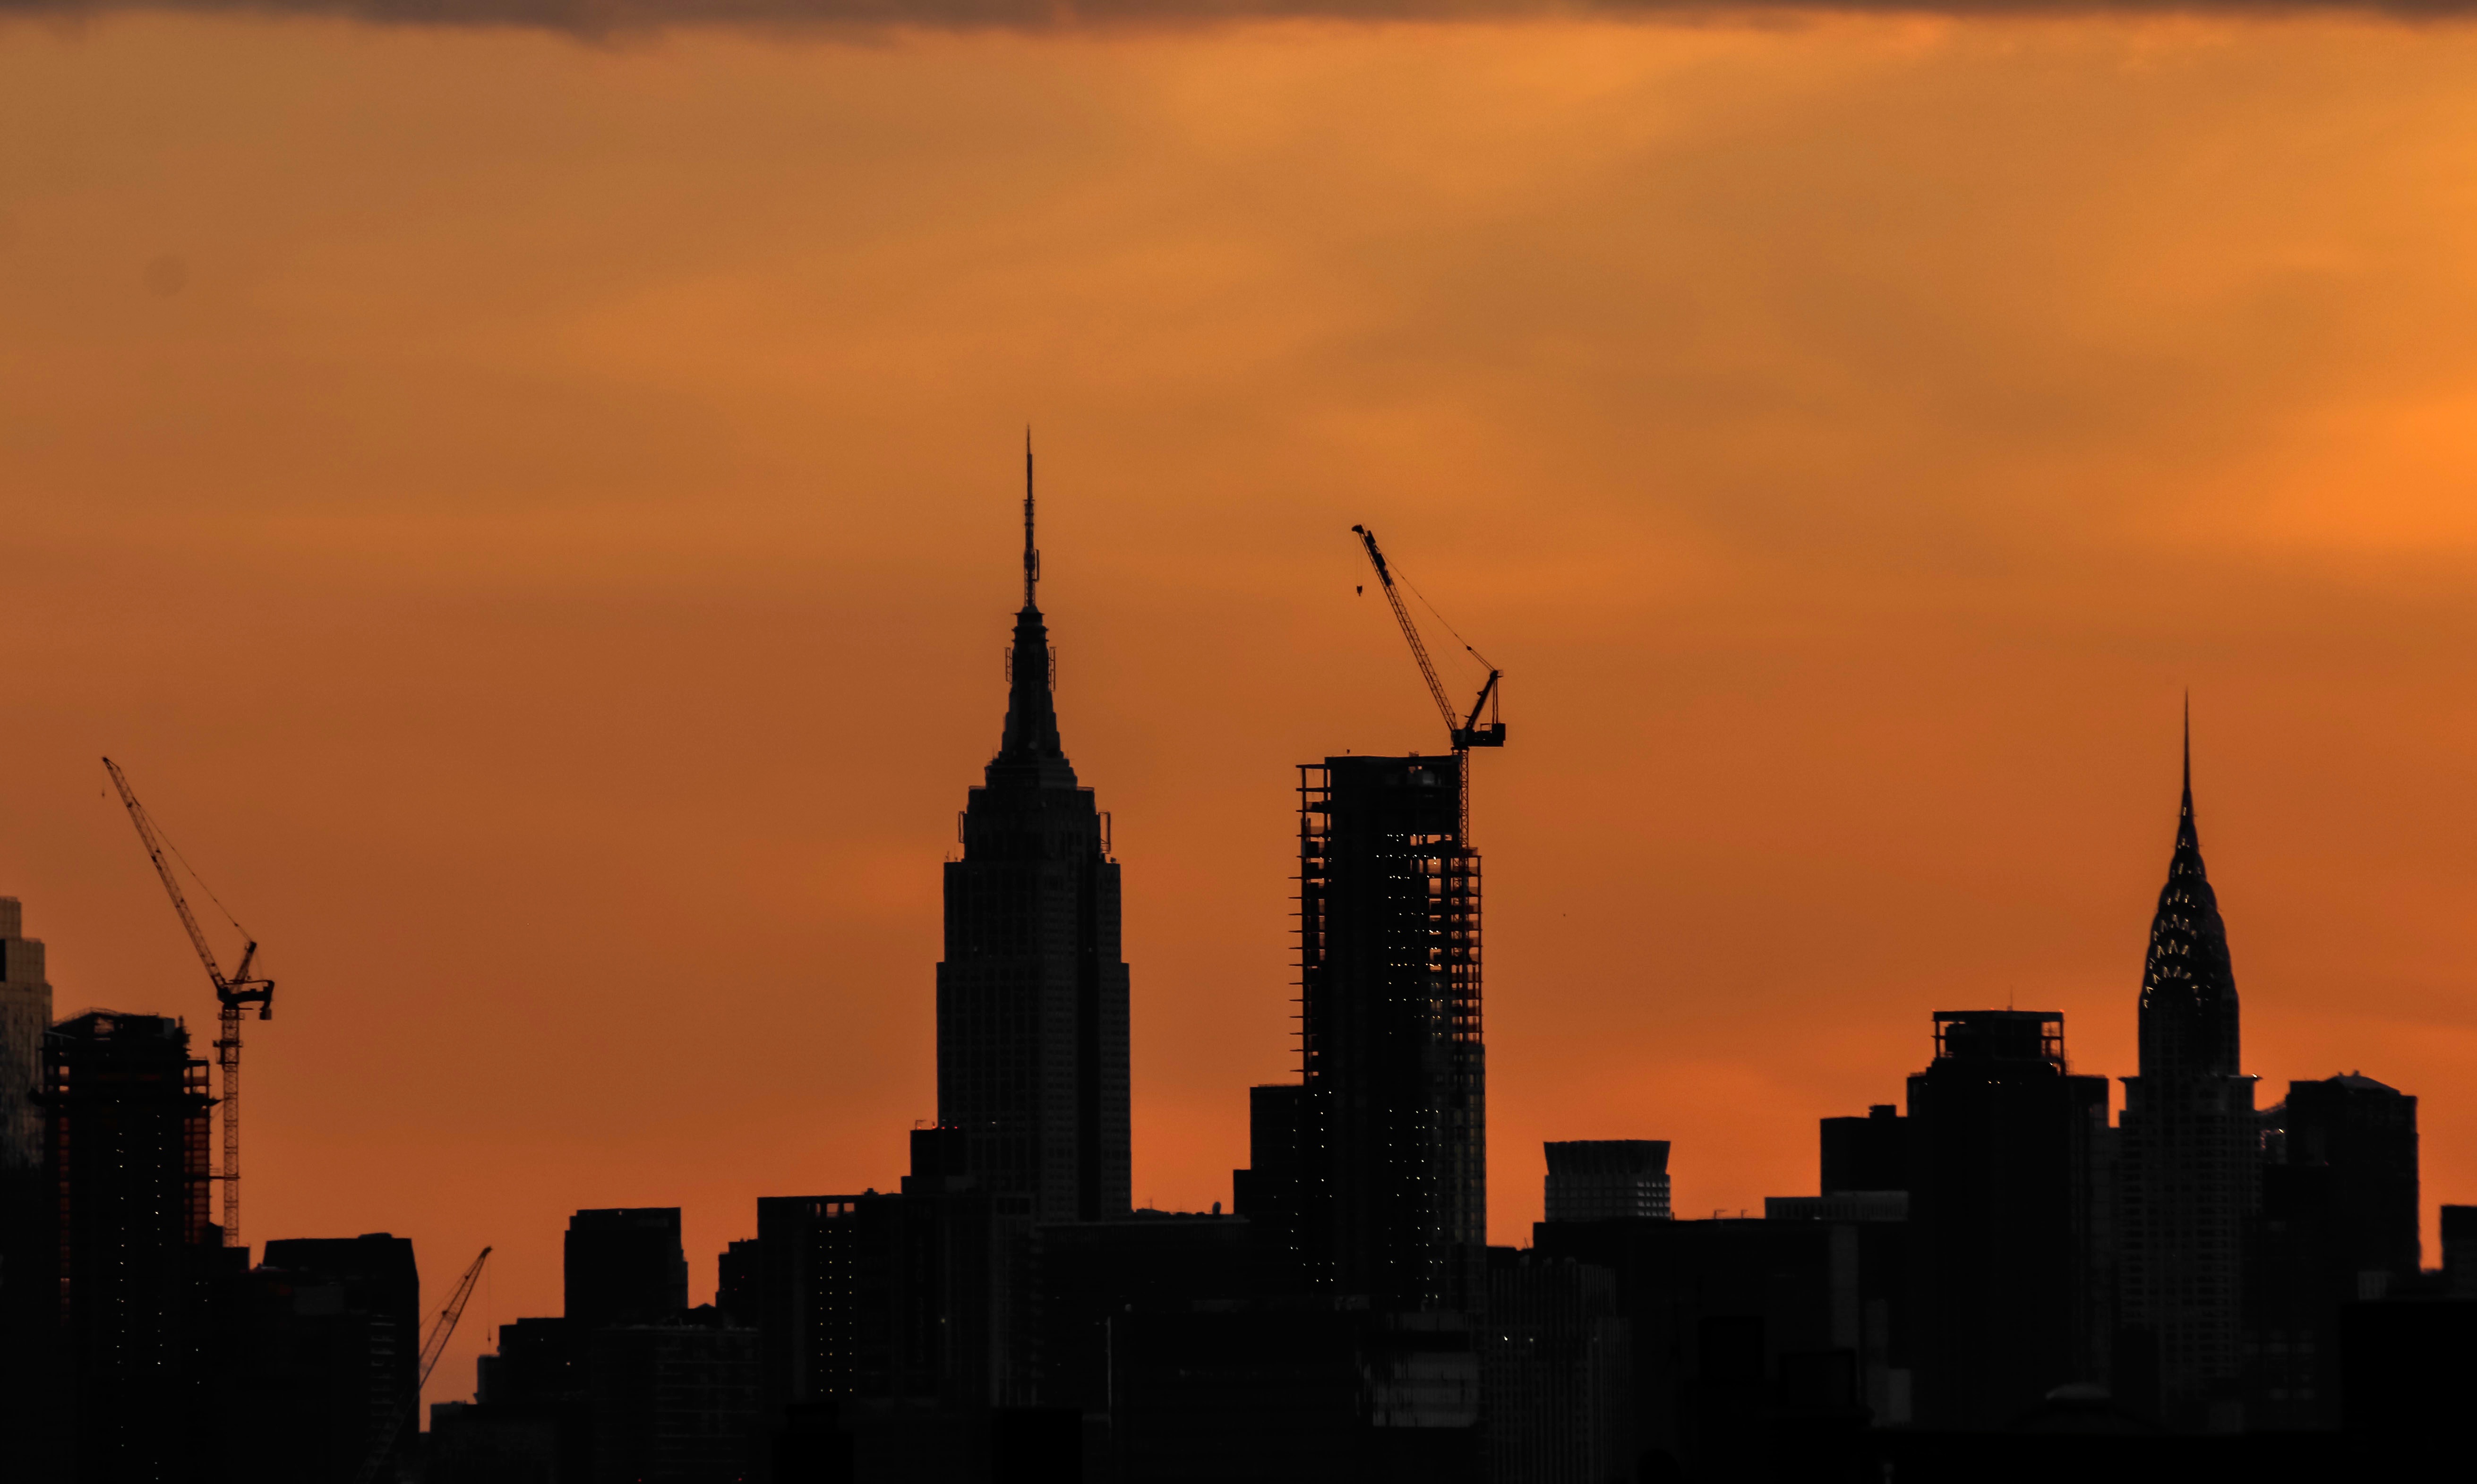
horizon, sky, sunrise, sunset, skyline, morning, dawn, city, skyscraper, cityscape, dusk, evening, human settlement